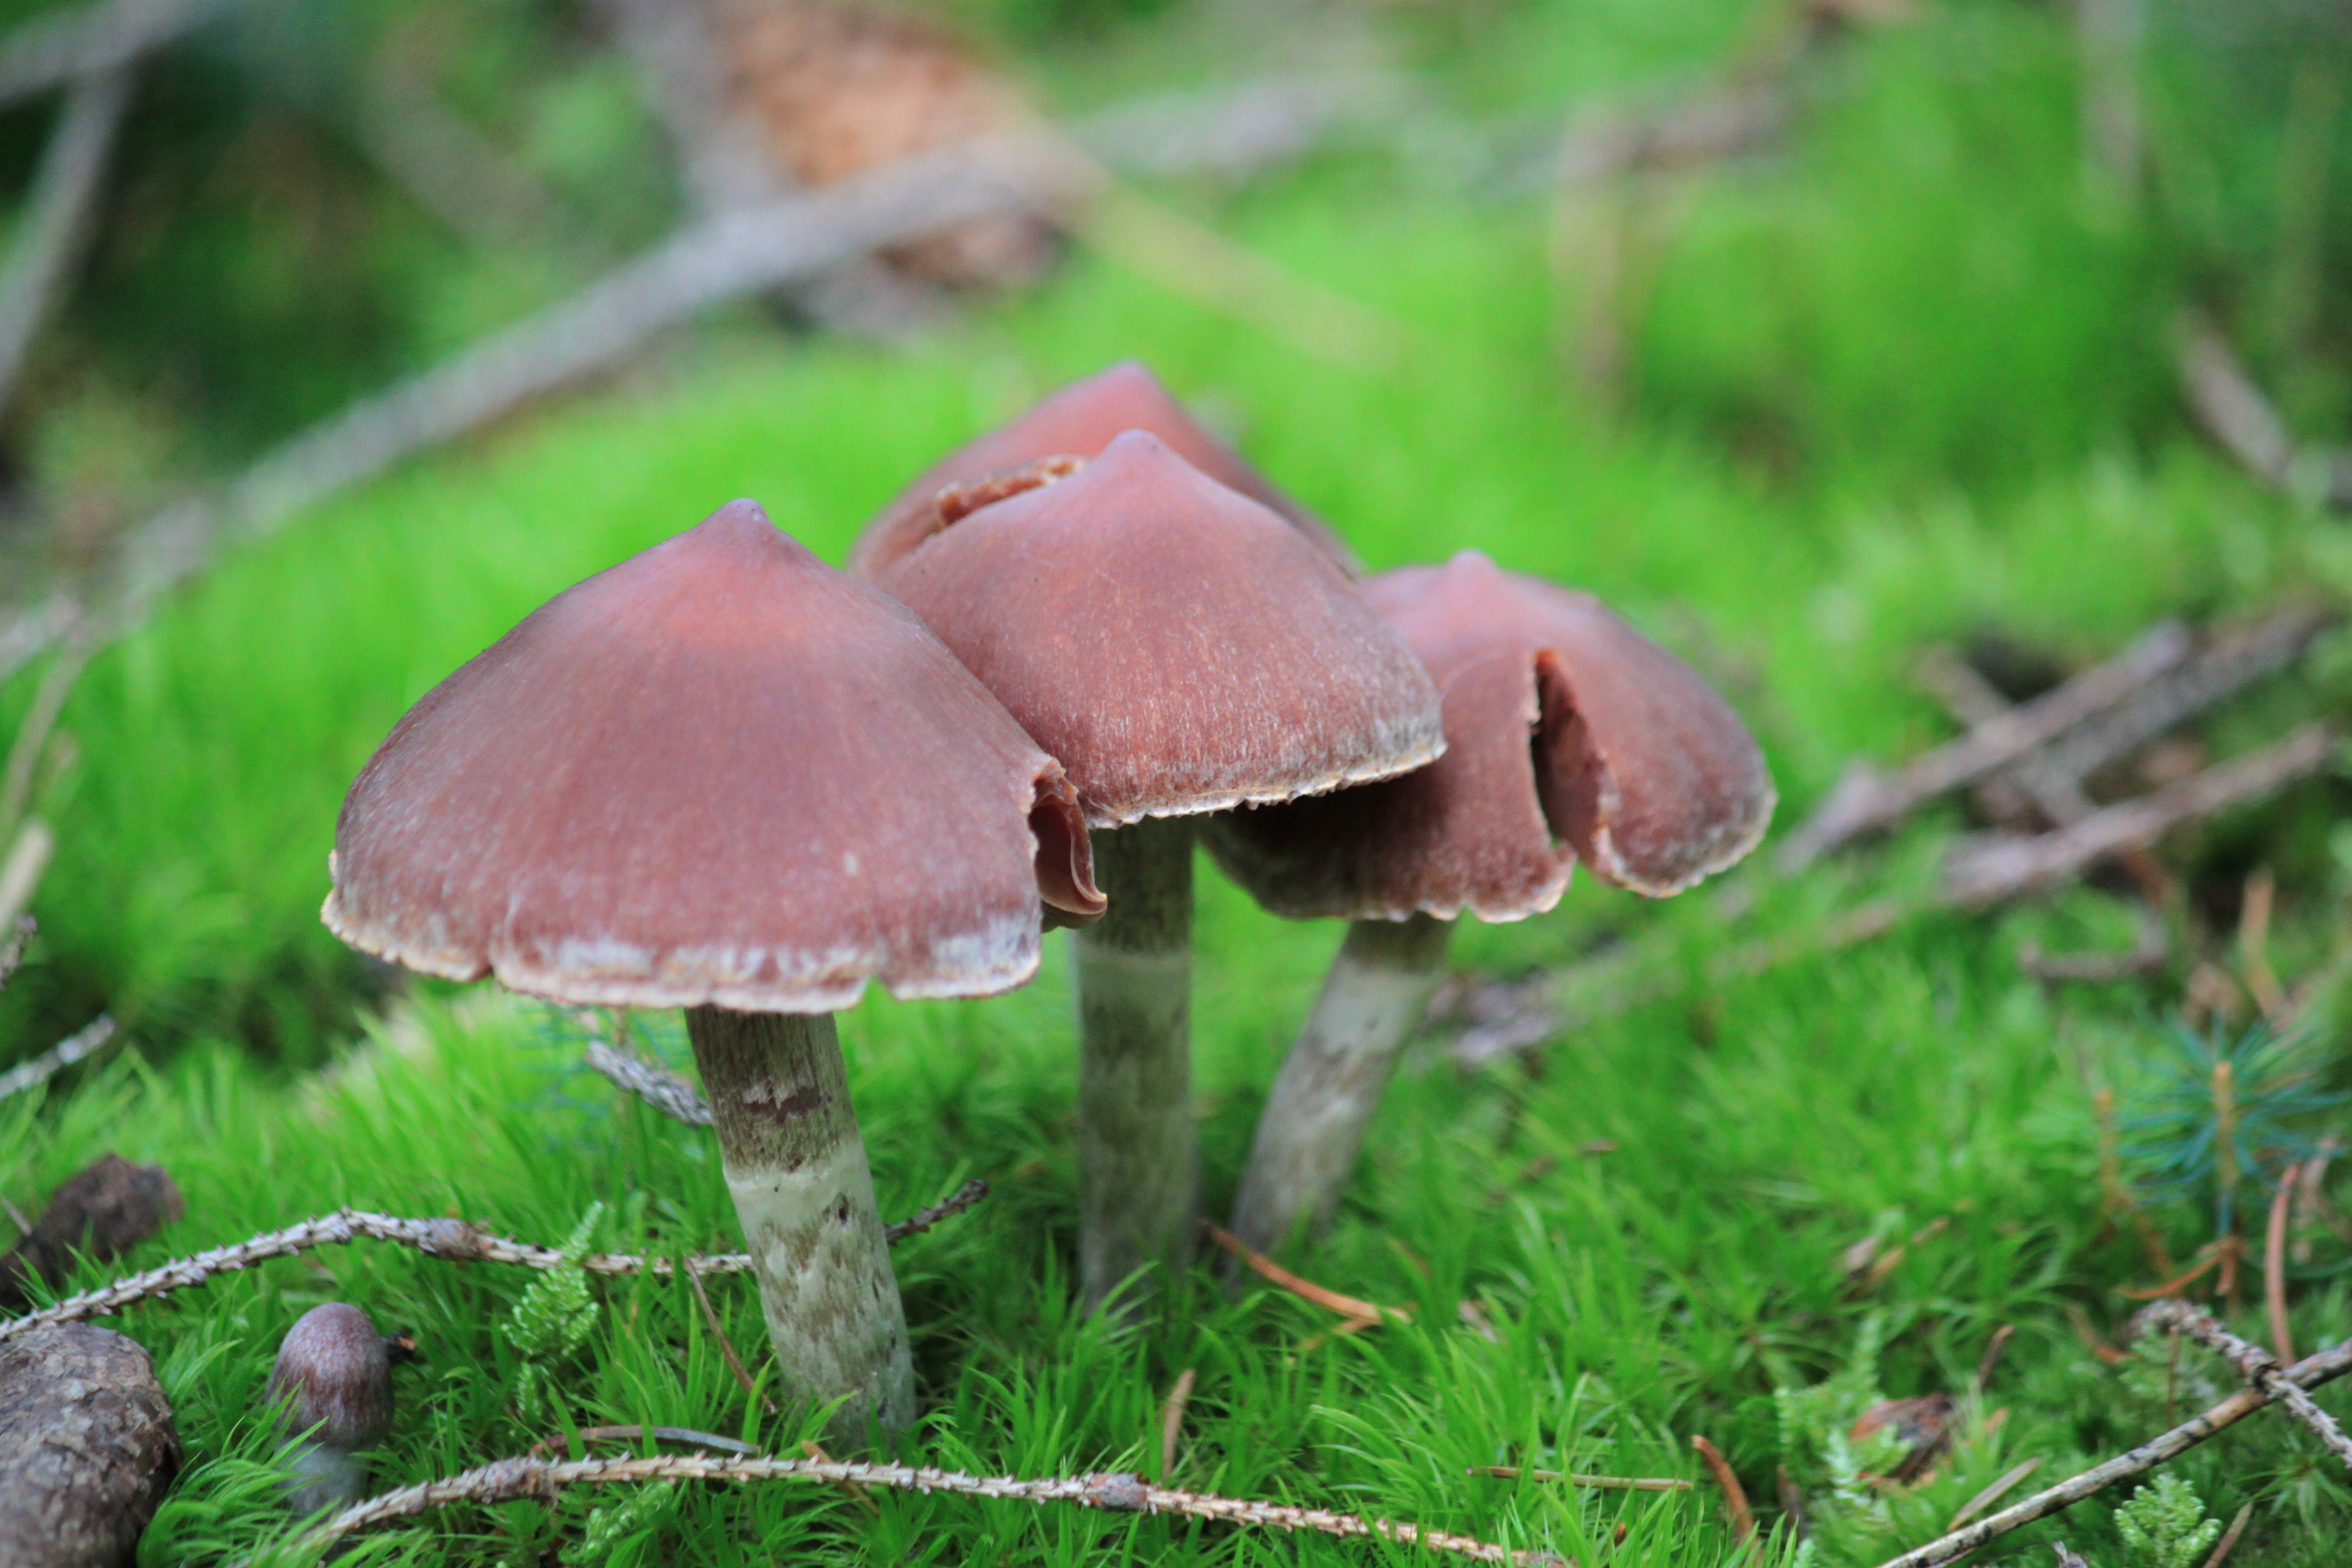
nature, forest, grass, plant, flower, moss, green, autumn, botany, mushroom, flora, fauna, autumn mood, forest floor, fungus, mushrooms, branches, woodland, agaric, bolete, agaricus, macro photography, bemoost, forest plant, hebstlich, edible mushroom, medicinal mushroom, agaricomycetes, agaricaceae, champignon mushroom, penny bun, lamellar mushrooms